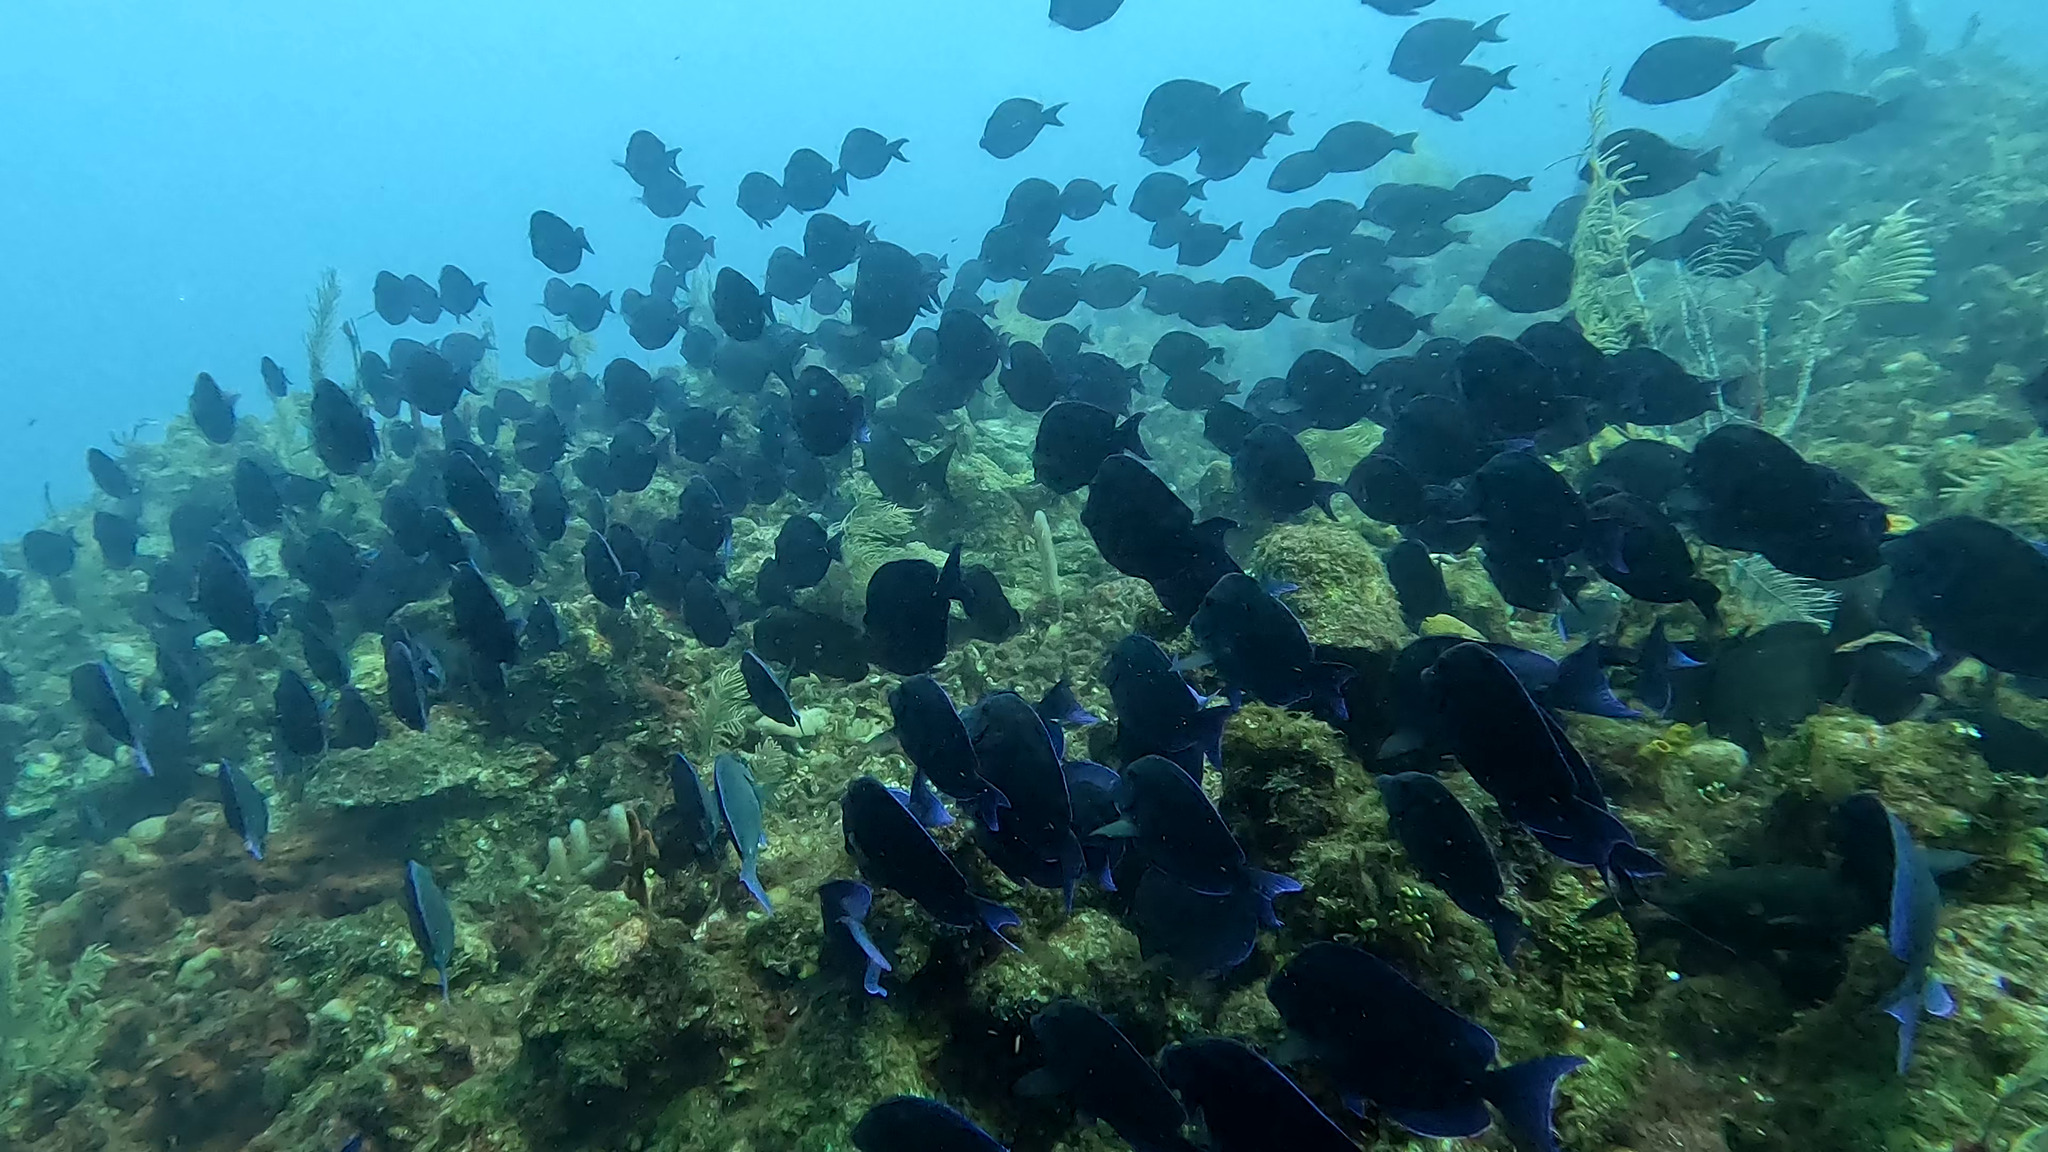
Acanthurus coeruleus (Atlantic Blue Tang)